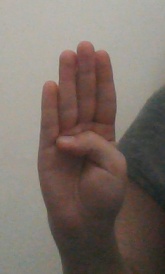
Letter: kaaf